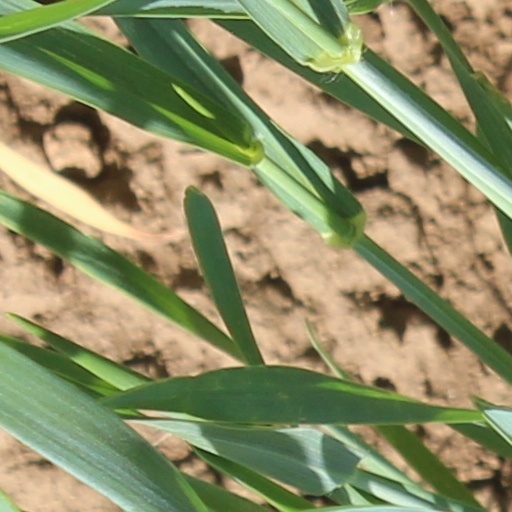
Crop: wheat